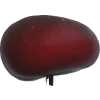
Label: nectarine_flat